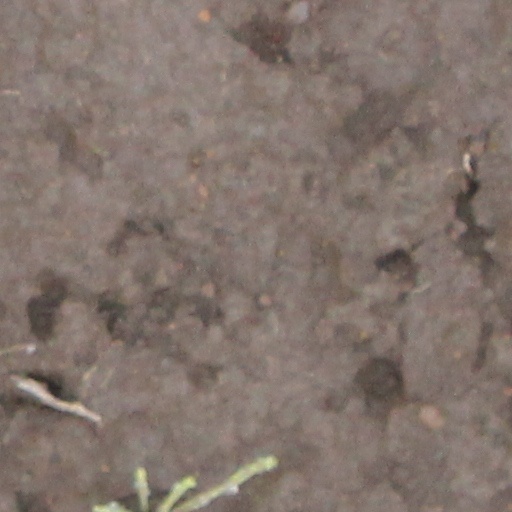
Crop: wheat